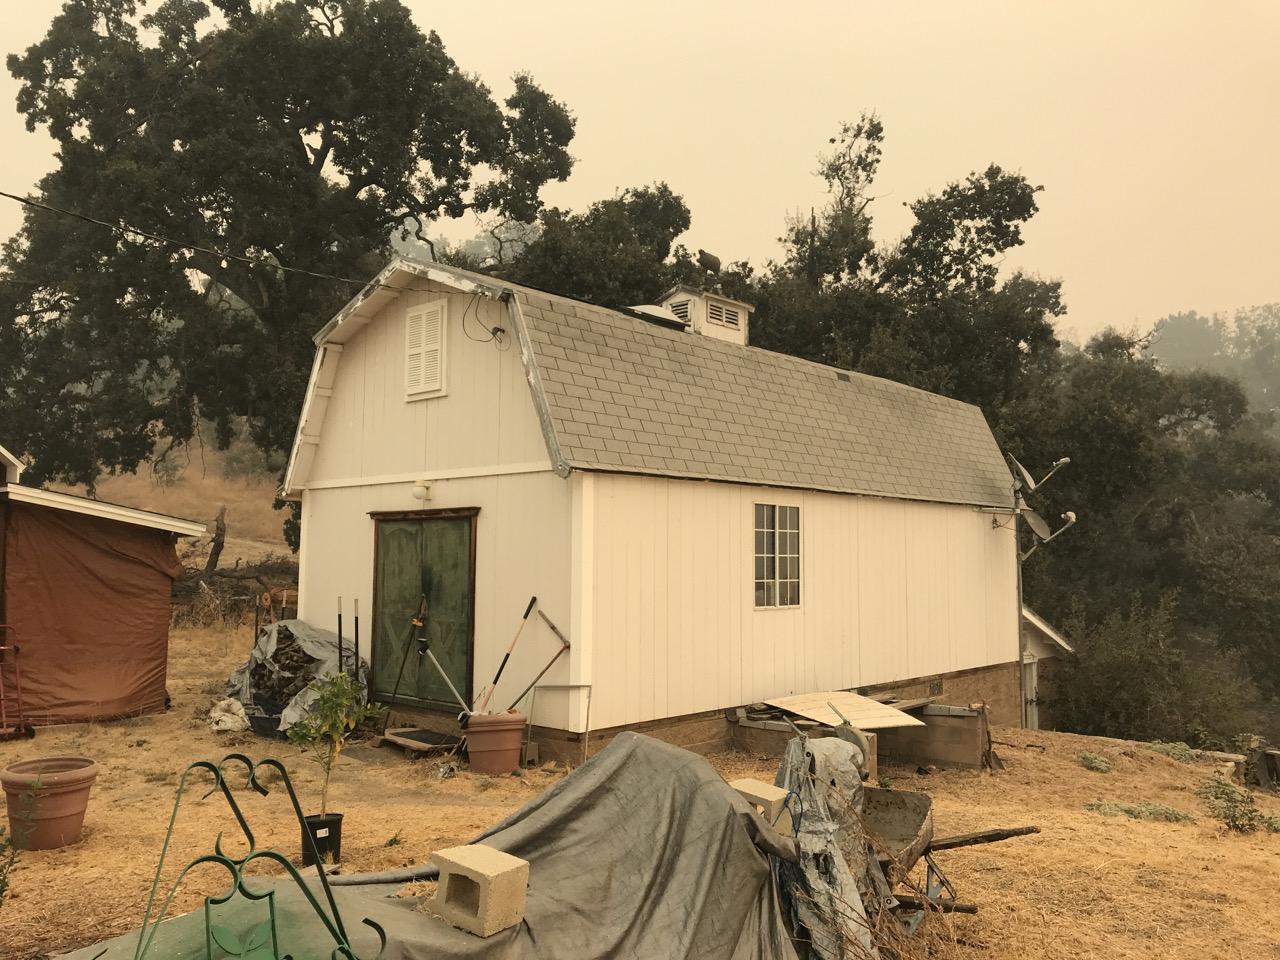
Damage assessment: no_damage